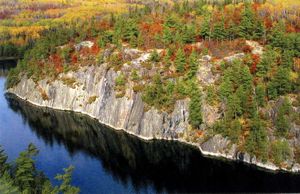
Voyageurs National Park
Nationalparken består af floder, søer og øer. Billedet er fra Grassy Bay.
Voyageurs National Park er en nationalpark i den nordlige del af delstaten Minnesota i USA. Den ligger nær byen International Falls, og på grænsen til Ontario i Canada. Parken blev grundlagt 8. april 1975.